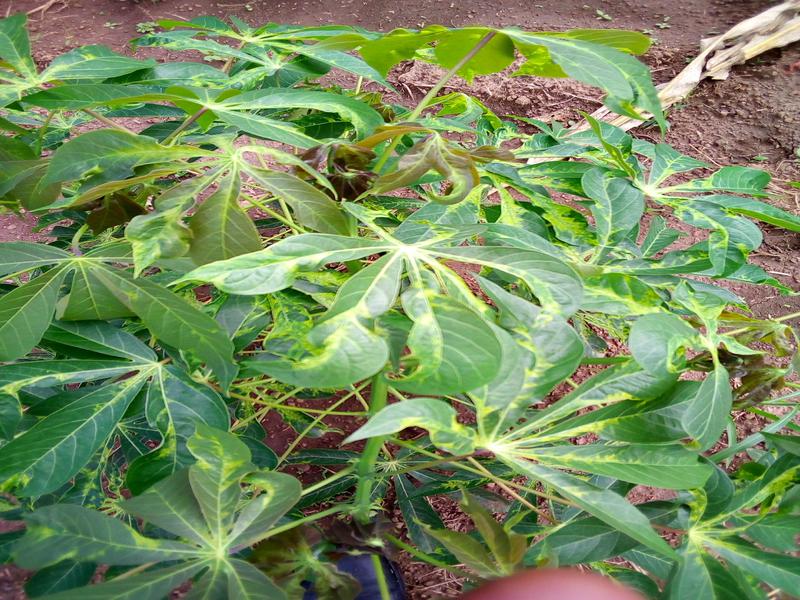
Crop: cassava
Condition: mosaic_disease